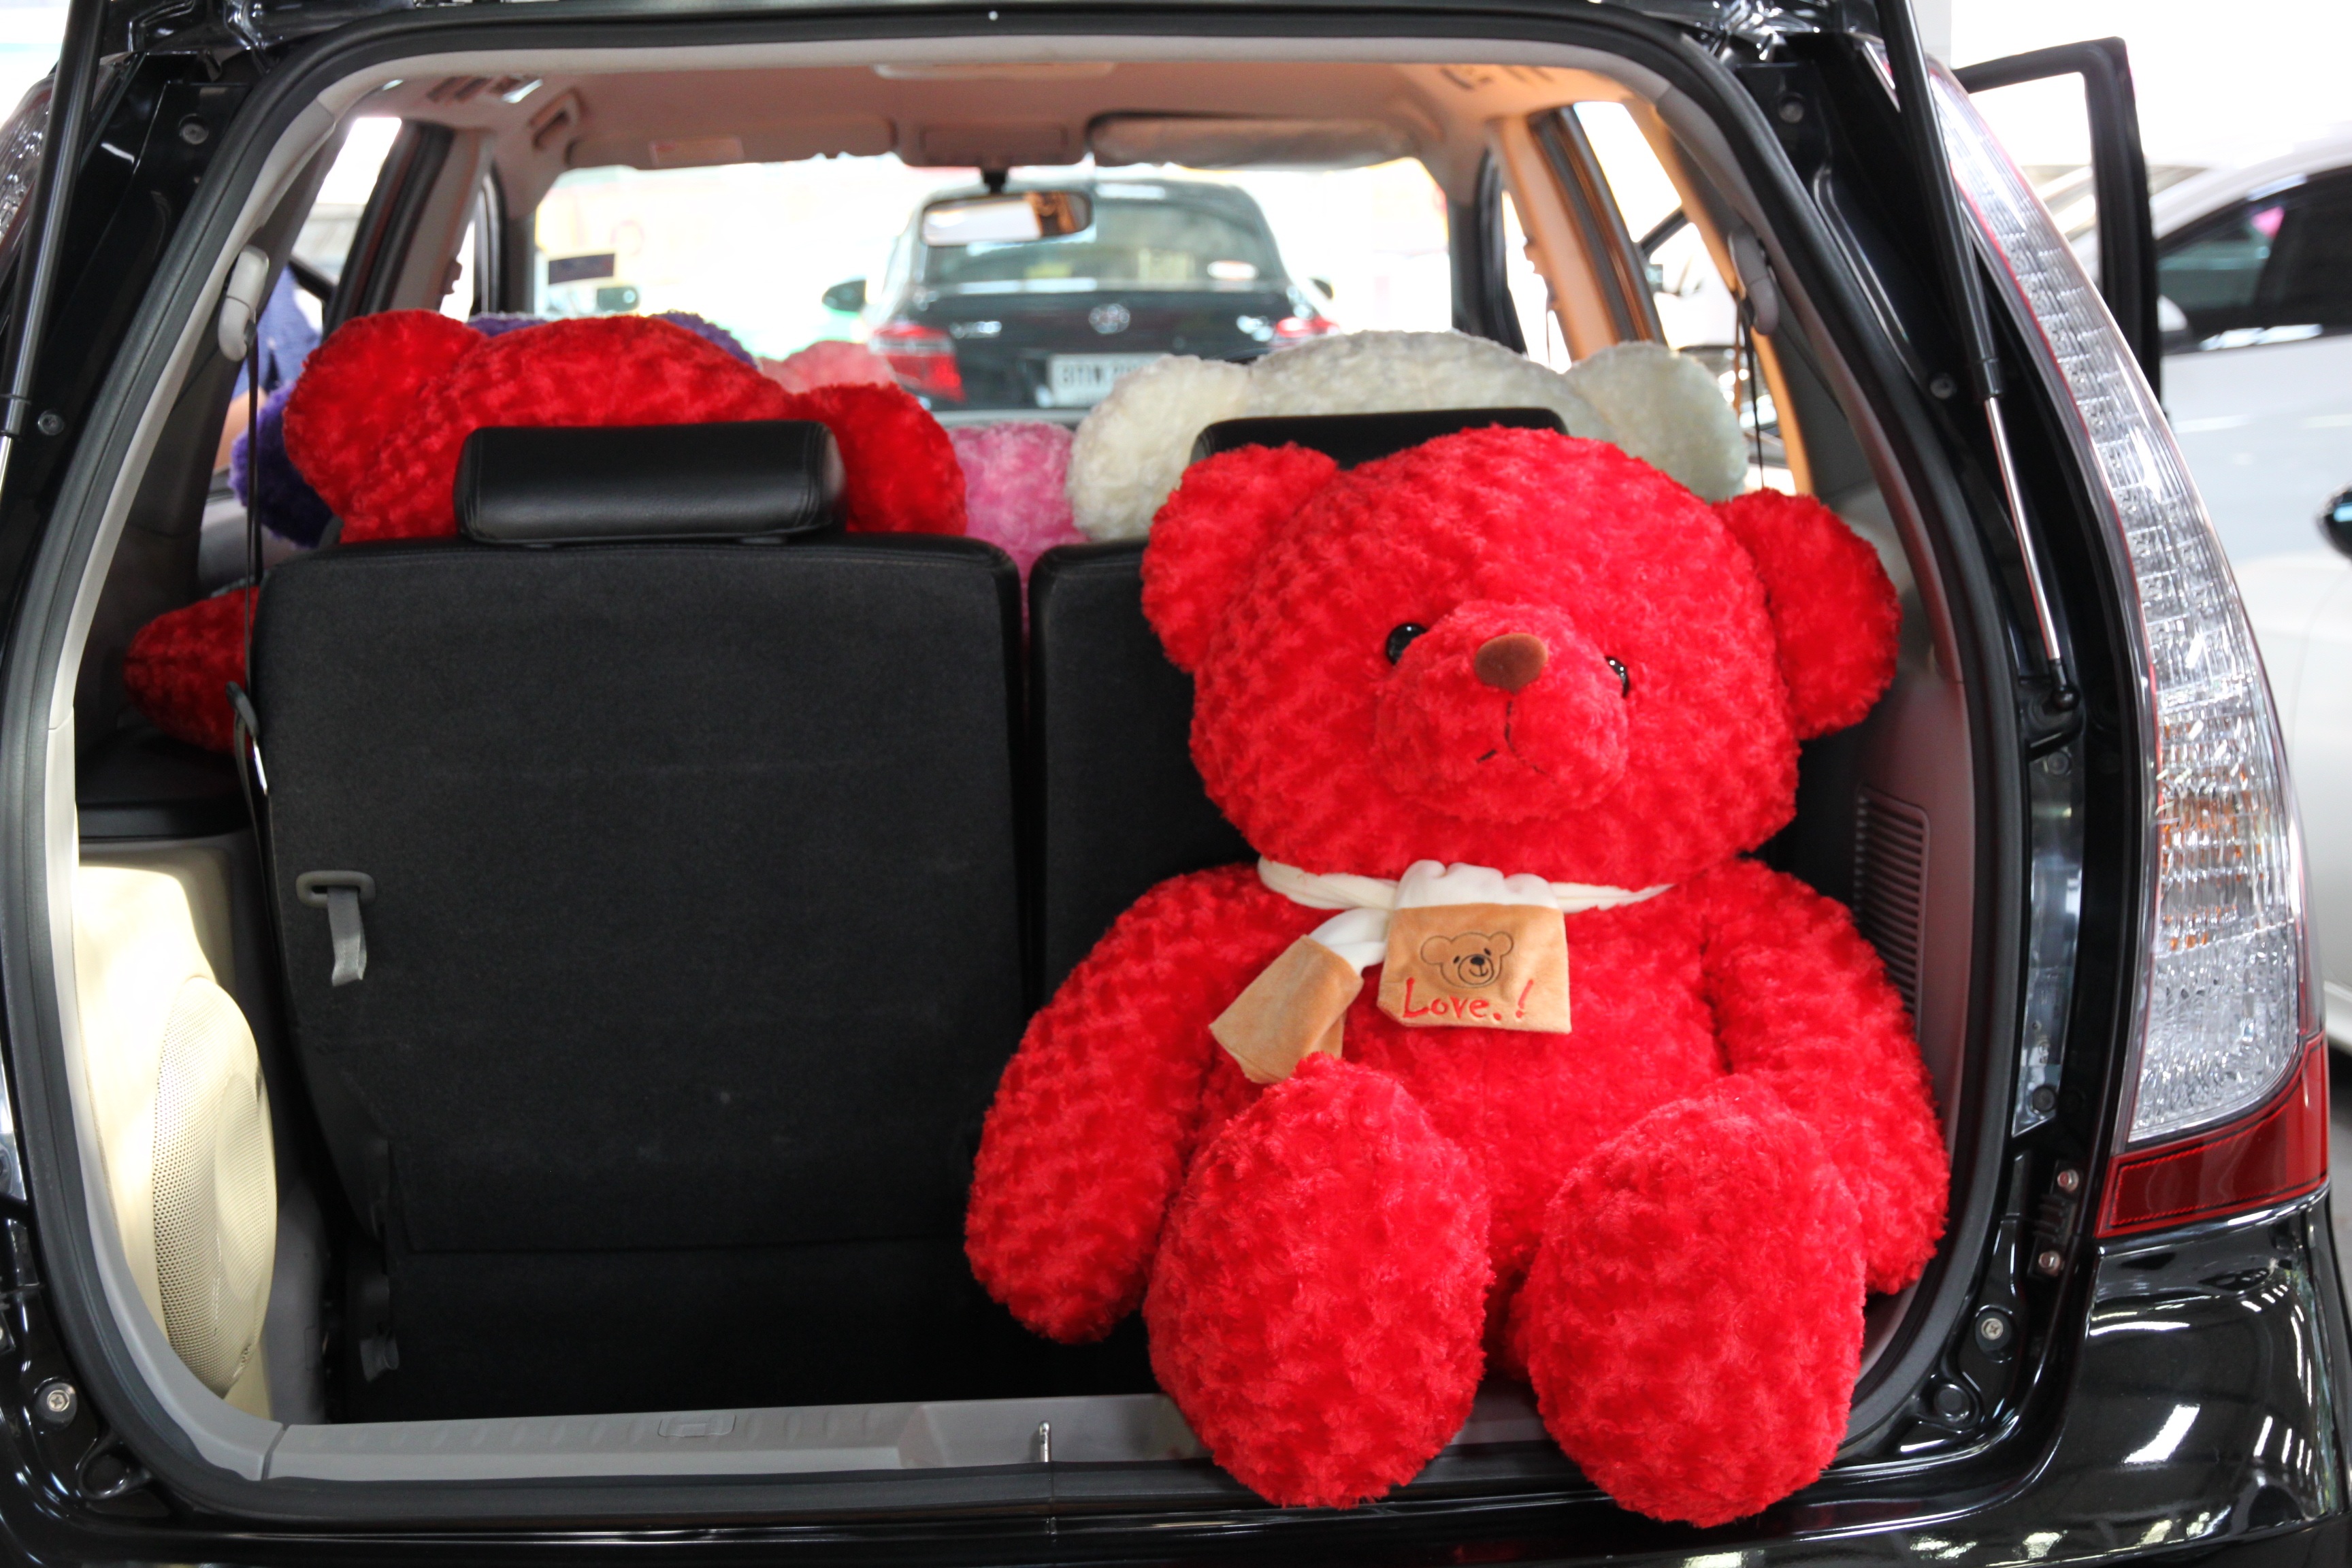
car, wheel, vehicle, car seat, teddy, city car, automobile make, automotive exterior, space wagon